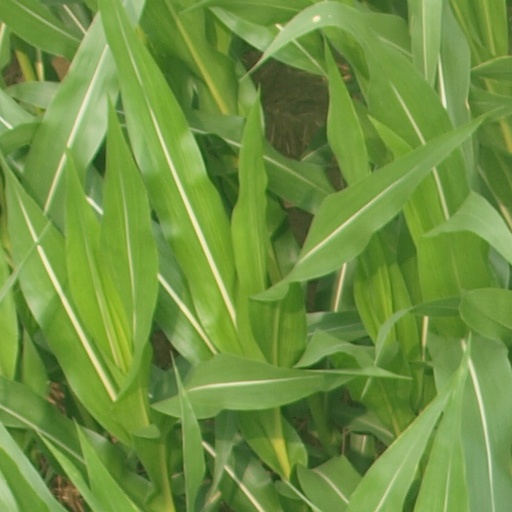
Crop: maize; corn